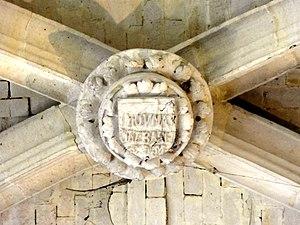
Intérieur de l'église (voir titre).
L'église Saint-Remy est une église catholique paroissiale située à Roberval, en France. Elle succède à une première chapelle attestée dès le IXᵉ siècle. Sa silhouette est particulièrement caractéristique, avec sa tour austère au nord et sa succession de trois pignons de hauteur croissante : un pour le porche, un pour la nef et un pour le chœur. La nef non voûtée, de style gothique primitif, date de la fin du XIIᵉ siècle, et représente la partie la plus ancienne conservée en élévation. Elle ne se signale que par son beau portail occidental à trois voussures et colonnettes à chapiteaux, dissimulé sous un porche du XVIᵉ siècle. C'est de cette époque que datent les parties orientales de style gothique flamboyant, dont la particularité est le doublement du transept. Cette partie de l'église est austère à l'extérieur, mais élégante et lumineuse à l'intérieur, grâce à ses piliers ondulés et ses grandes fenêtres aux réseaux flamboyants. La verrière au chevet du croisillon sud comporte des vitraux Renaissance des alentours de 1538, qui sont classés au titre objet. L'édifice est inscrit au titre des monuments historiques par arrêté du 19 août 1933.